Sydney

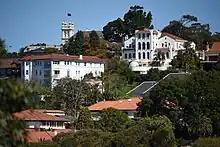
Residences in Bellevue Hill. Sydney's eastern suburbs are made up of some of the most expensive real estate in the country

Sydney is made up of mostly Triassic rock with some recent igneous dykes and volcanic necks (typically found in the Prospect dolerite intrusion, west of Sydney). The Sydney Basin was formed in the early Triassic period. The sand that was to become the sandstone of today was laid down between 360 and 200 million years ago. The sandstone has shale lenses and fossil riverbeds. The continental shelf of Australia is only away from the coast of Sydney, and that is where the Tasman Abyssal Plain lies.